Neolithic sites in Kosovo

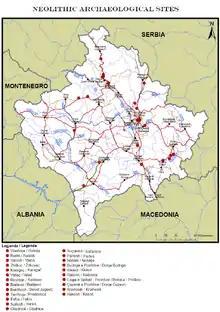
Map of Neolithic sites in Kosovo

This is a description of Neolithic sites in Kosovo. The warm, humid climate of the Holocene which came soon after the ice melting of the last glacial period brought changes in nature which were reflected in humans, flora and fauna. This climatic stabilization influenced human life and activities; human society is characterized by changes in community organization and the establishment of permanent settlements in dry places, near riverbanks and on fertile plateaus.